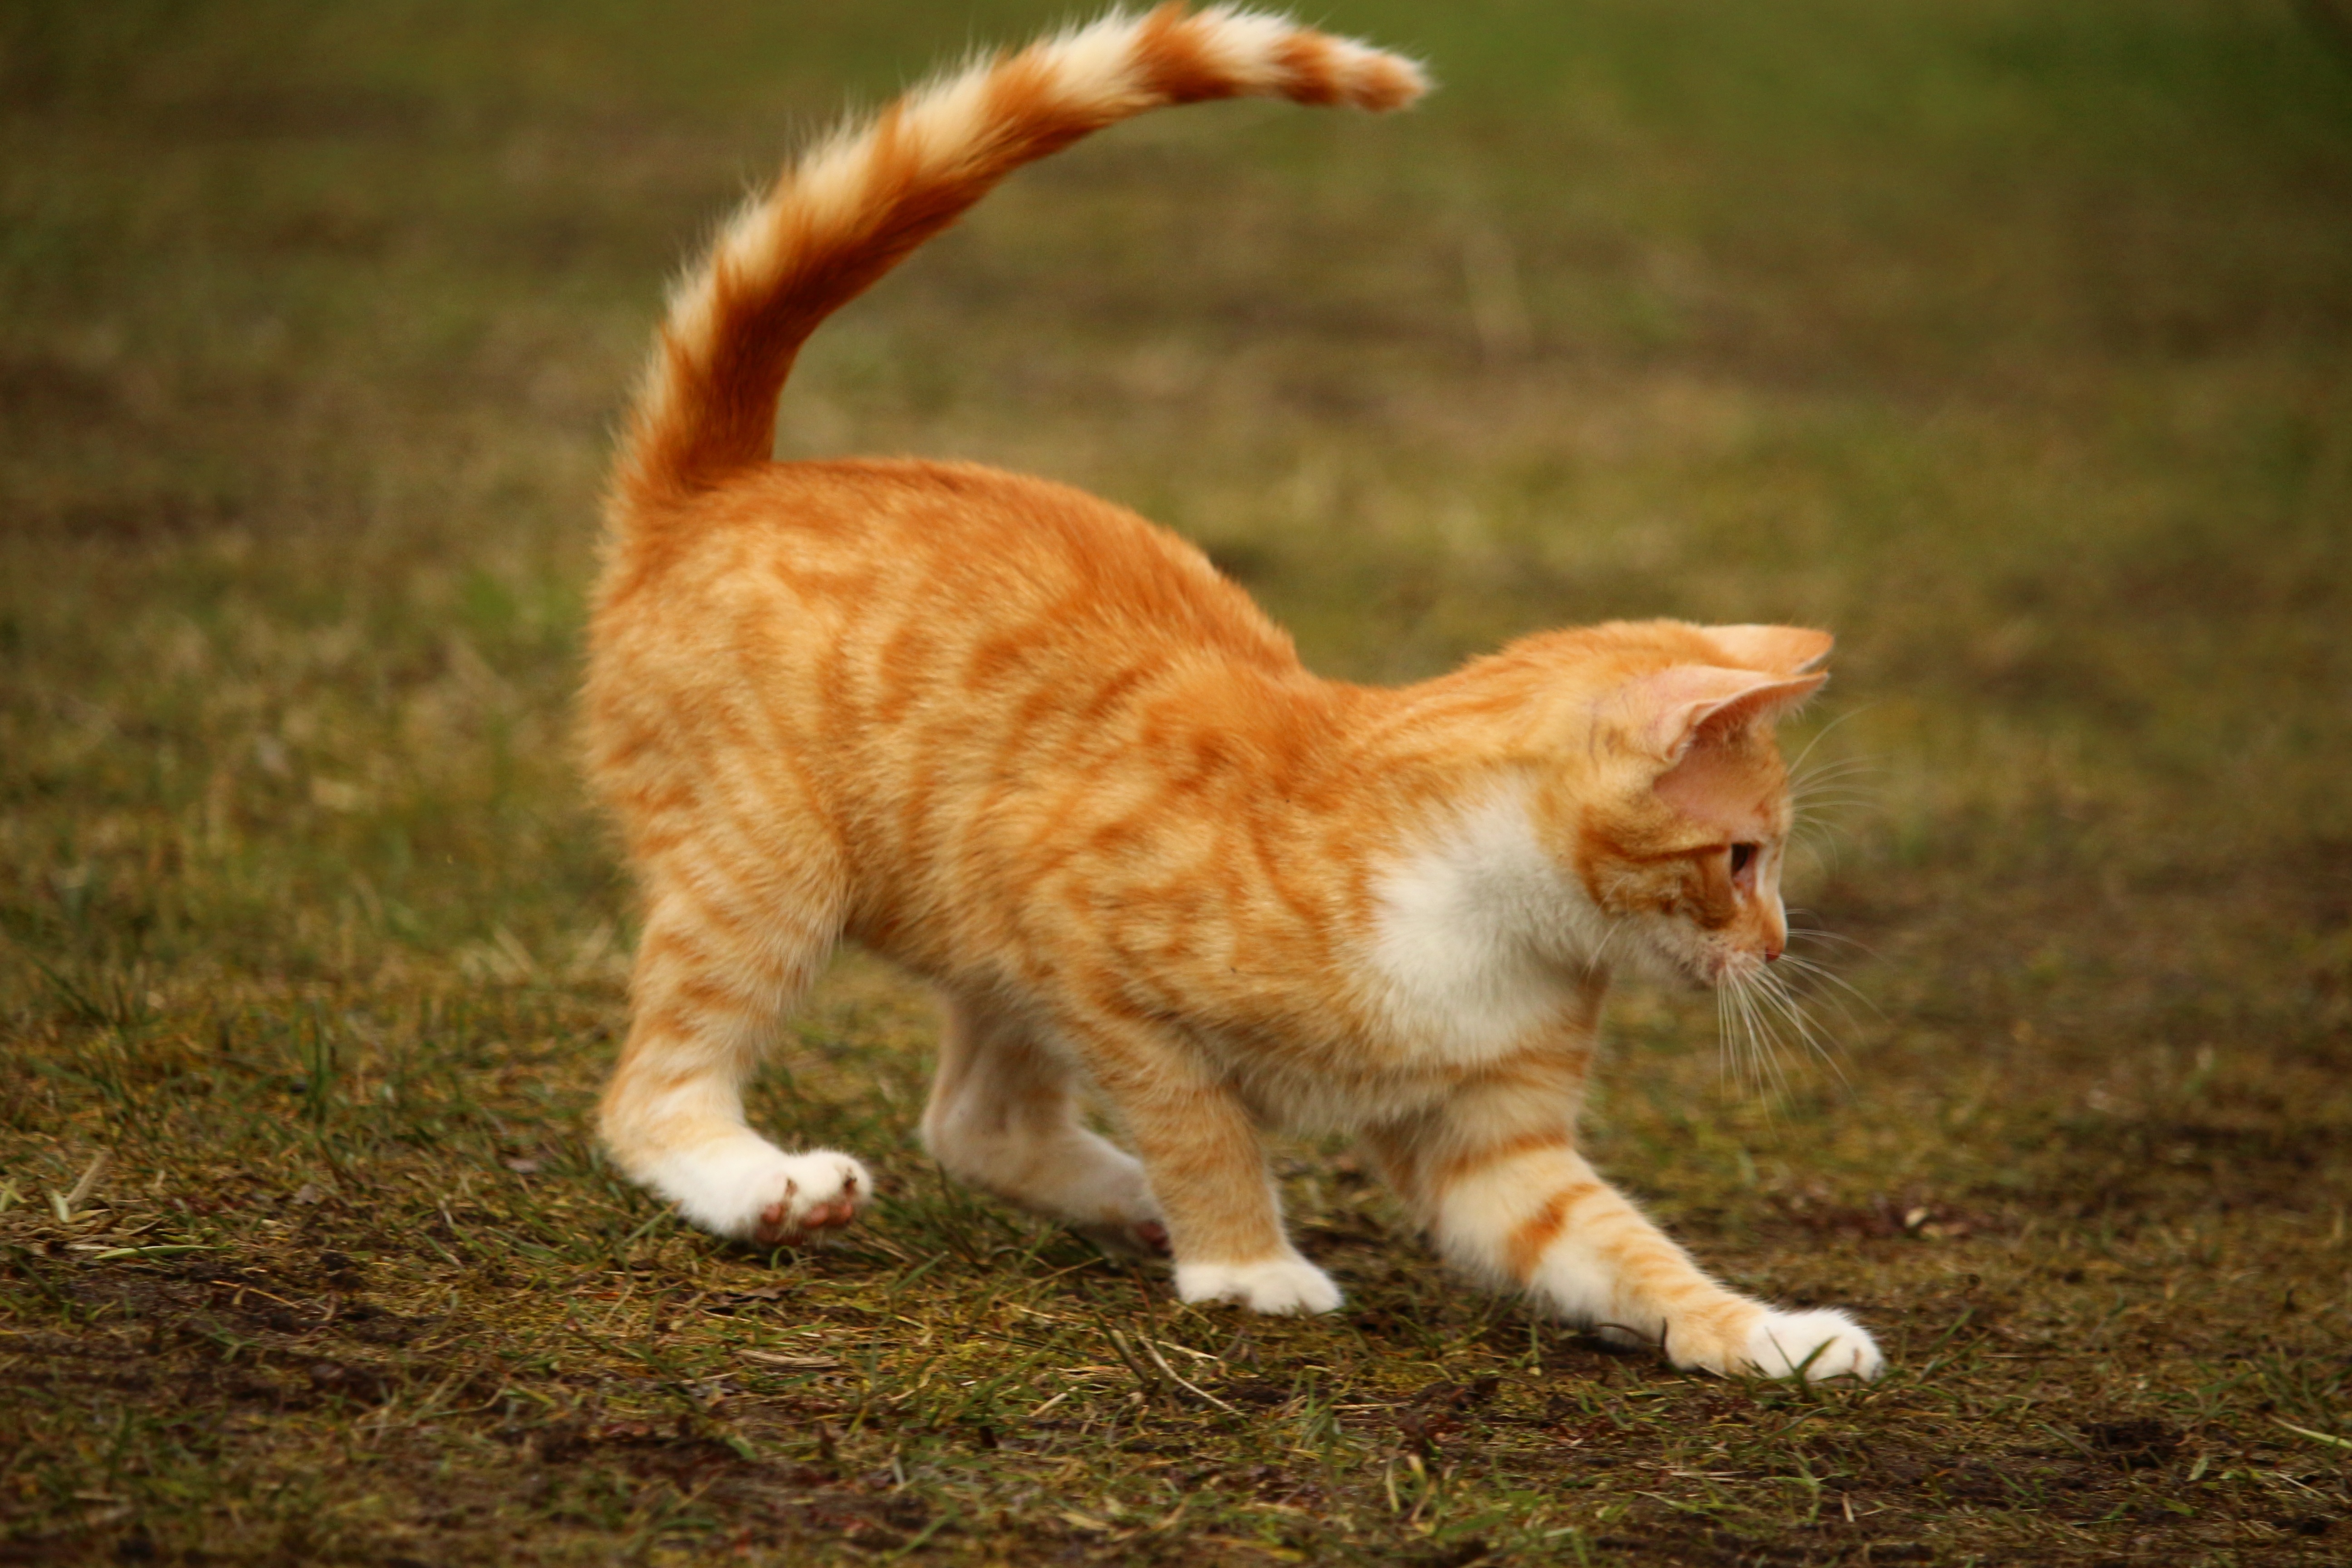
grass, play, kitten, cat, mammal, fauna, whiskers, vertebrate, mieze, red mackerel tabby, red cat, tabby cat, bengal, wild cat, small to medium sized cats, cat like mammal